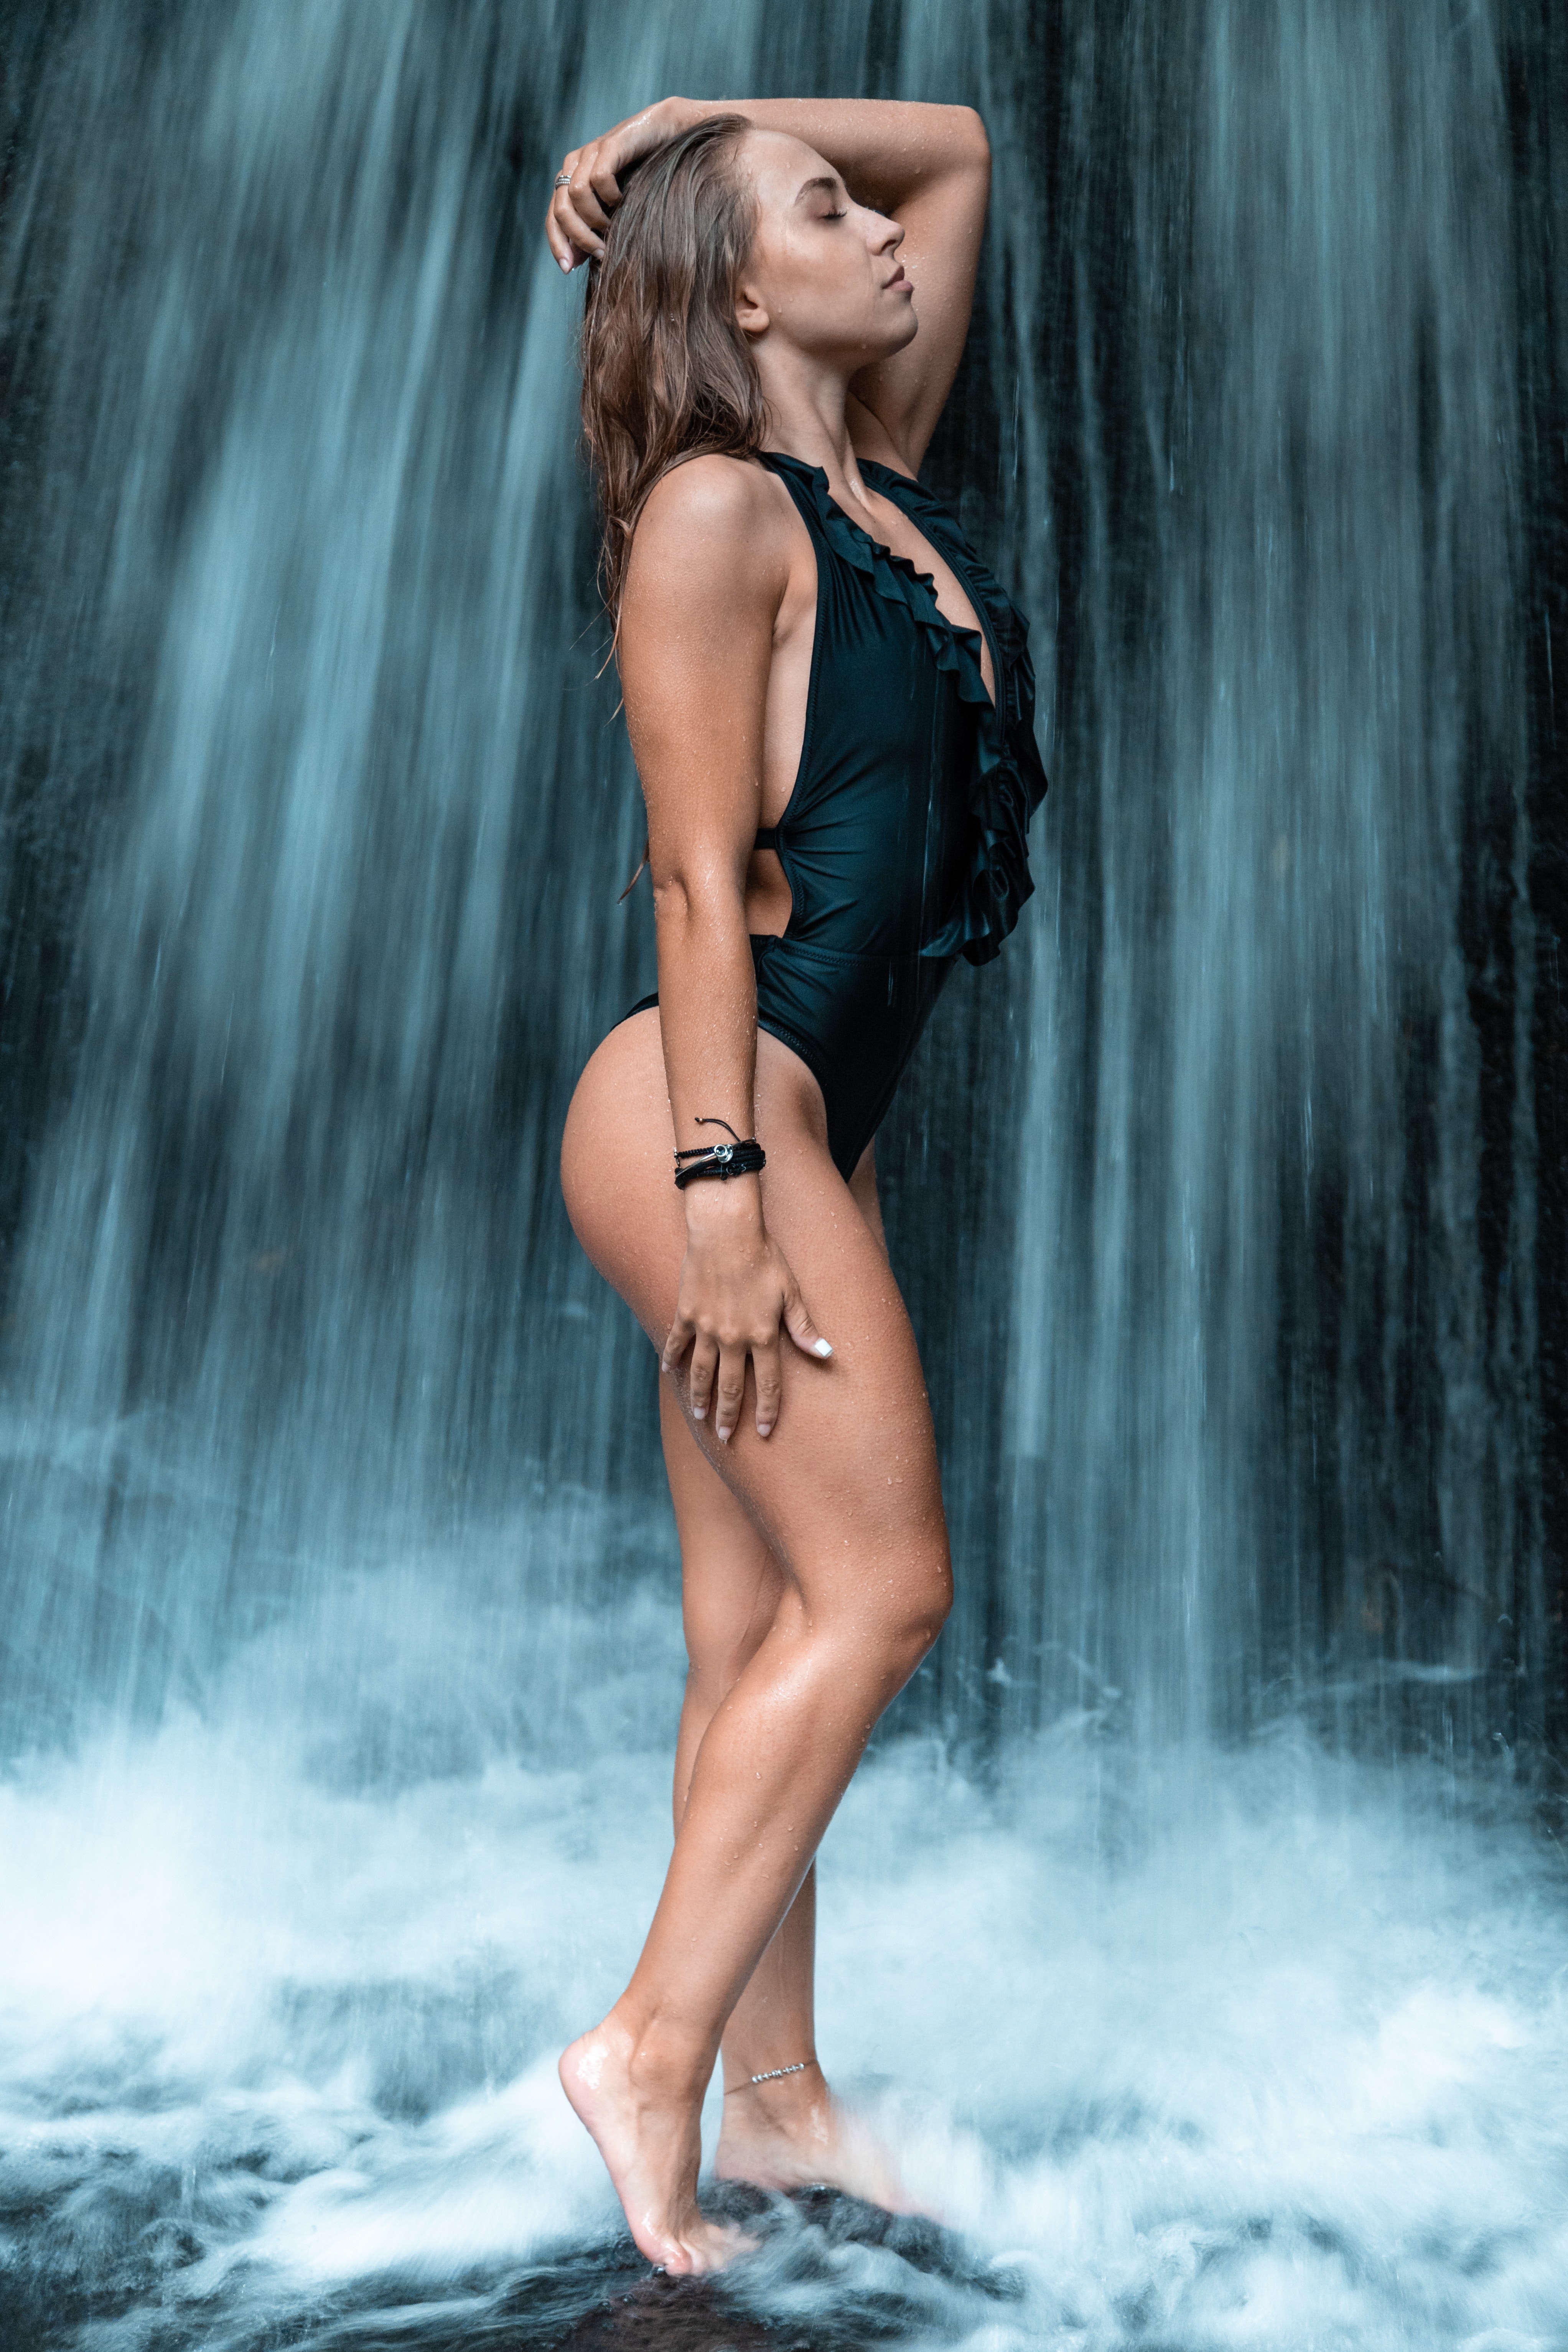
water, beauty, cg artwork, long hair, model, waterfall, photography, blond, muscle, black hair, water feature, human leg, fictional character, brown hair, art model, back, photo shoot, illustration